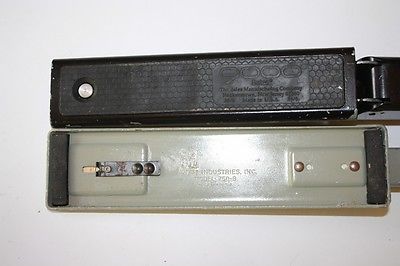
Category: stapler